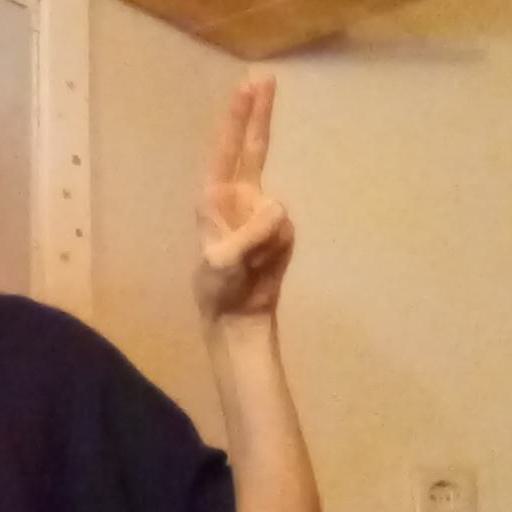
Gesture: two_up